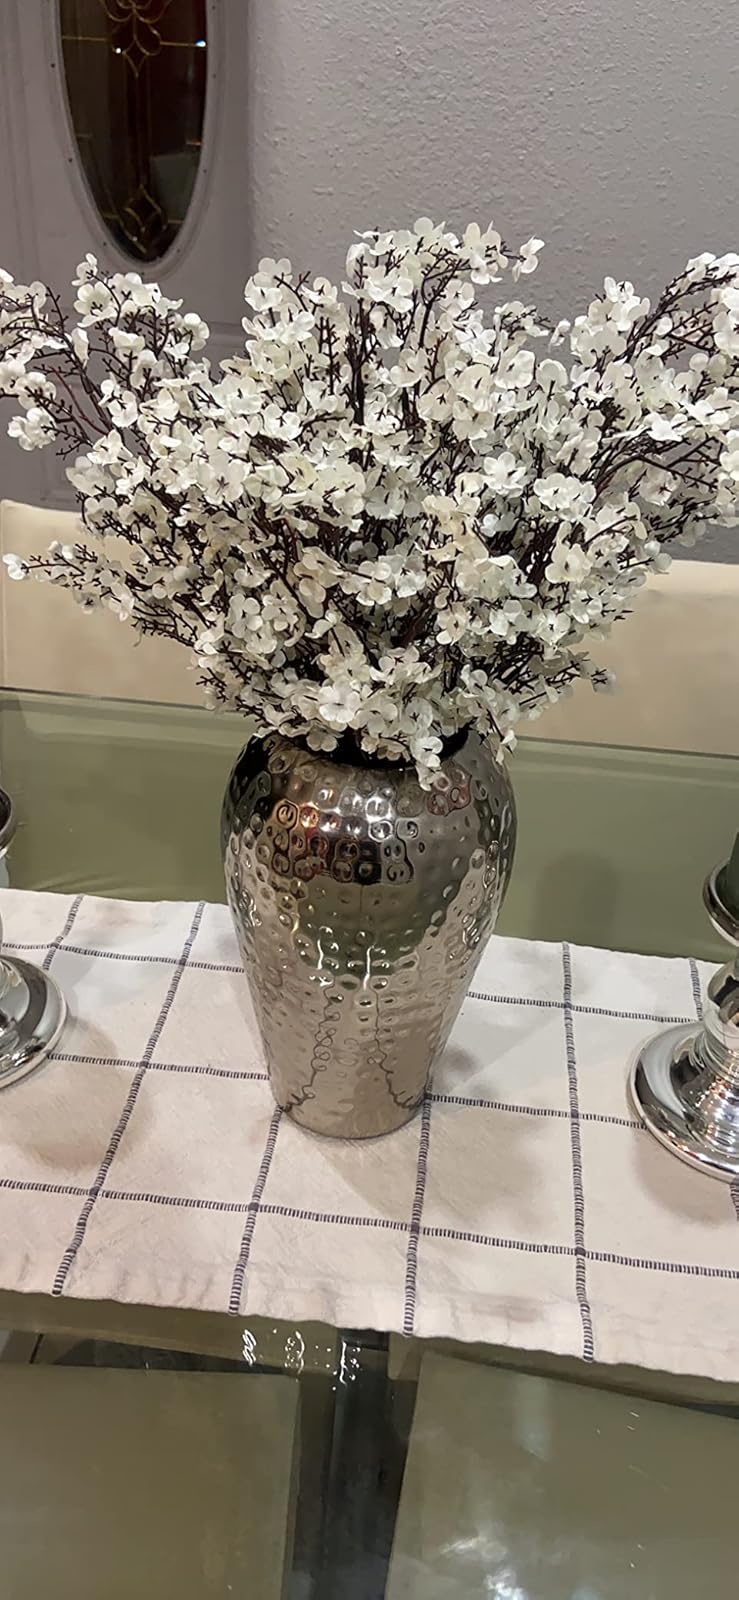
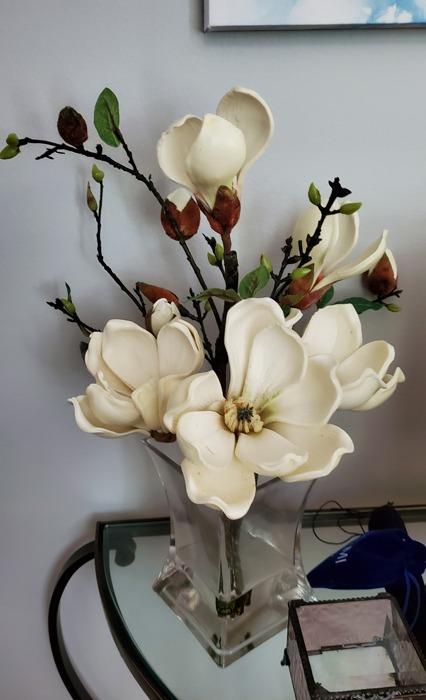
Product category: vase
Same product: no